Gabriel Soto

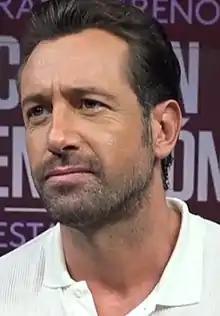
Soto in 2017

Gabriel Soto Borja Díaz (born April 17, 1975) is a Mexican actor and model. He won the national male pageant El Modelo México, and was the first runner-up in the Mister World 1996 competition. He was also a member of the former Mexican boy band Kairo, and is known for his roles in various telenovelas.